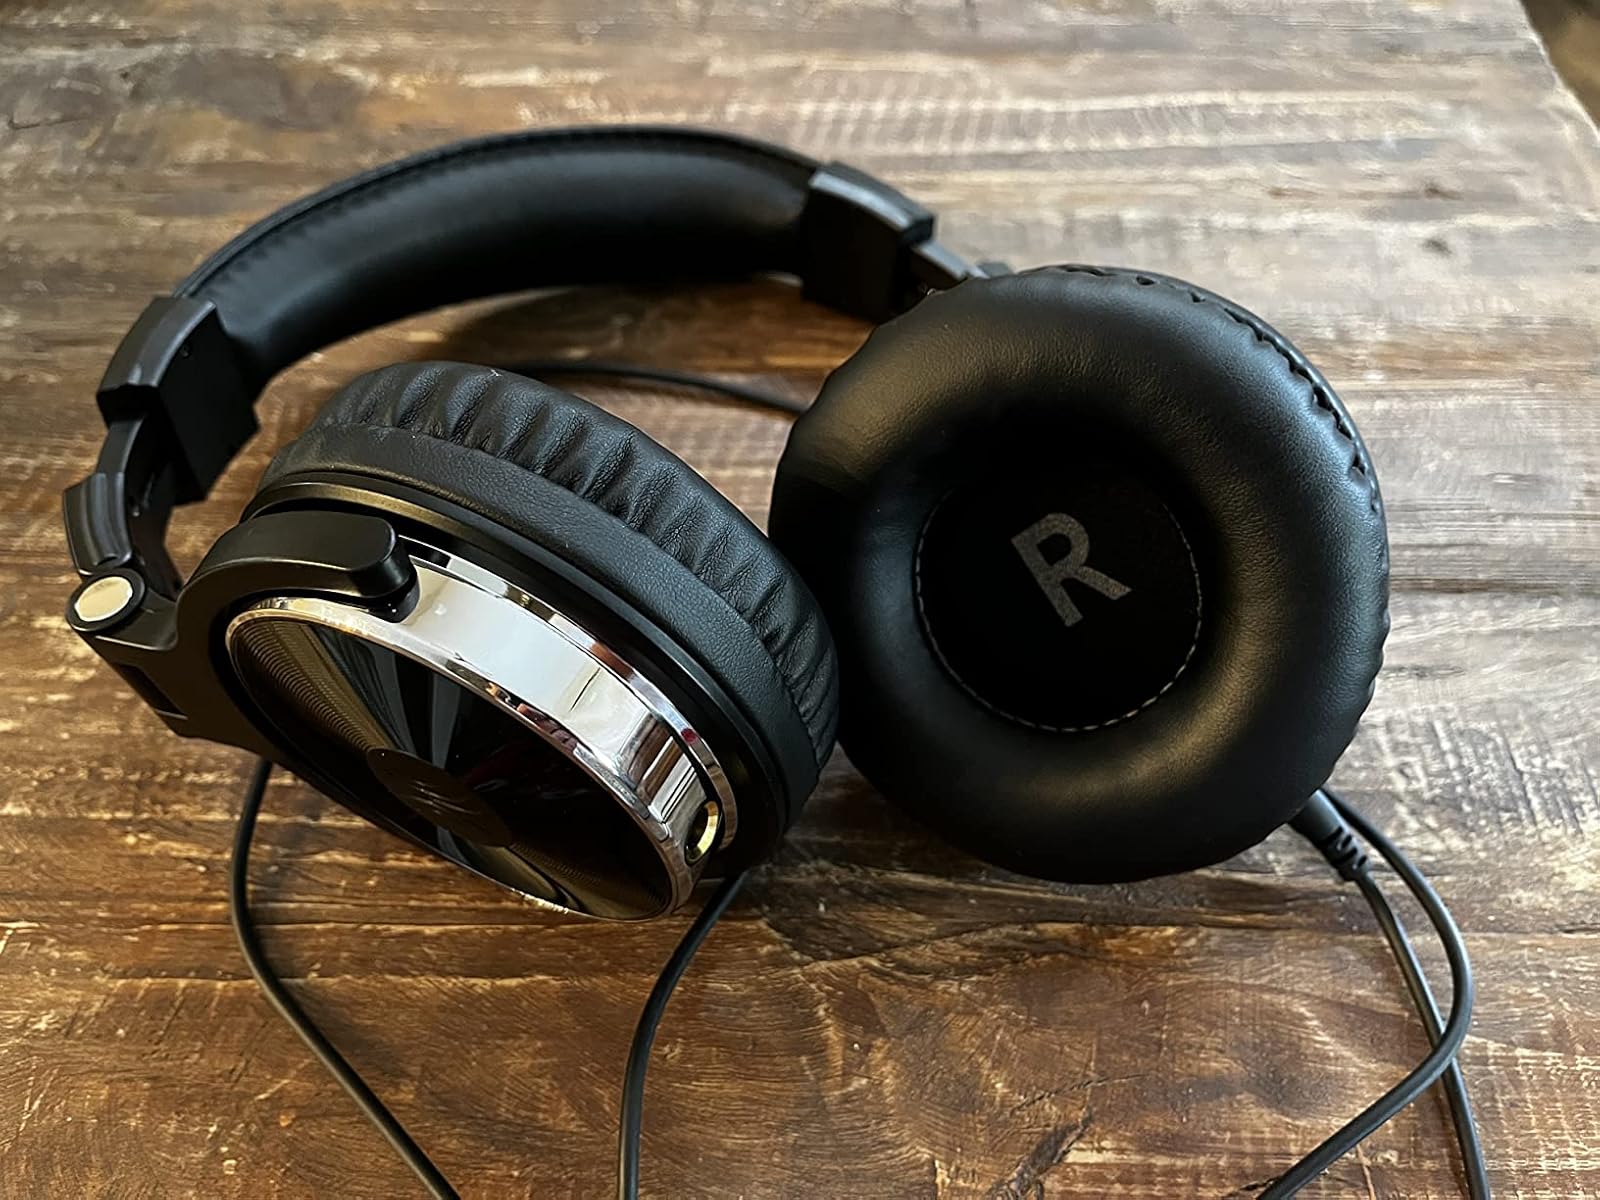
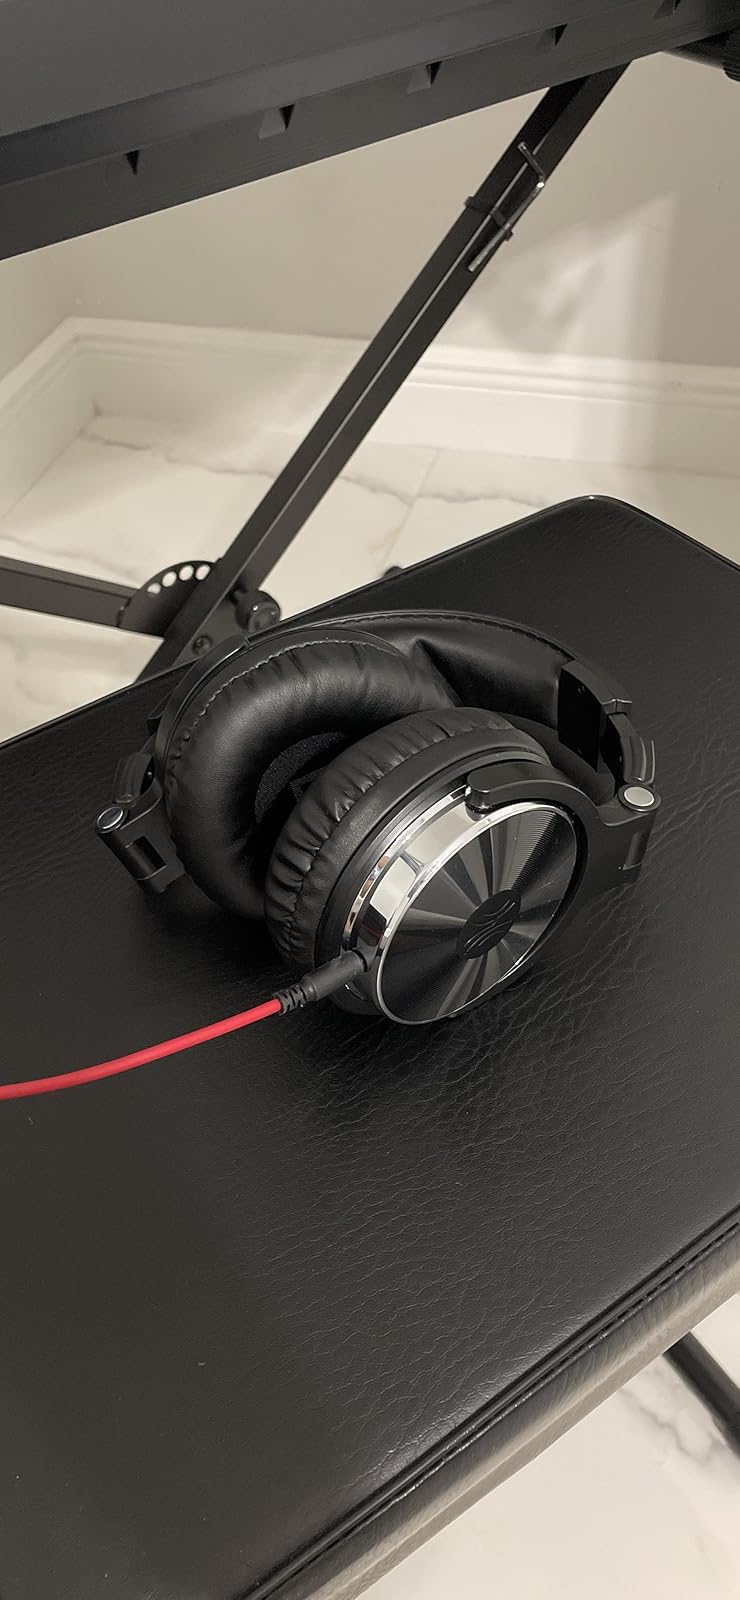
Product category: headphones
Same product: yes